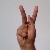
The image shows a hand gesture representing the letter 'K' in Indian Sign Language.